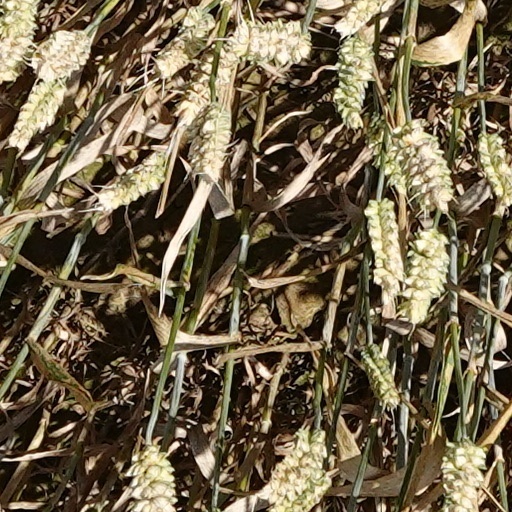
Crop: wheat